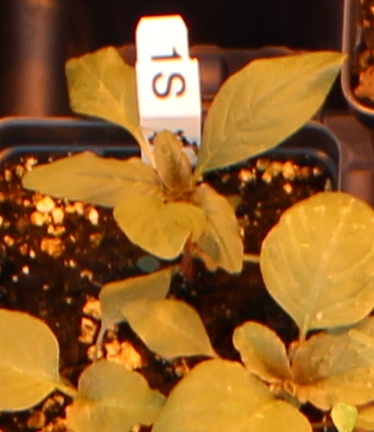
Label: Waterhemp